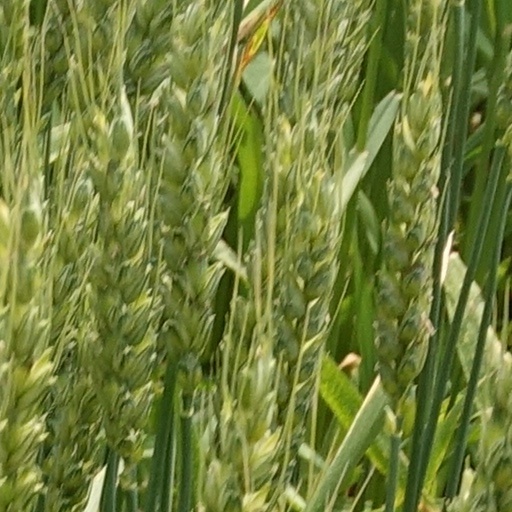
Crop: wheat